Kotel Gap

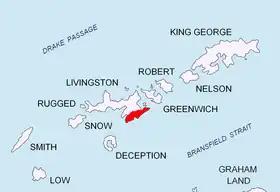
Location of Tangra Mountains on Livingston Island in the South Shetland Islands.

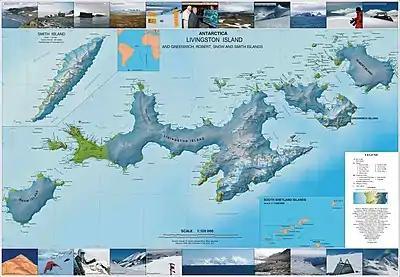
Topographic map of Livingston Island, Greenwich, Robert, Snow and Smith Islands.

Kotel Gap (Kotelska Sedlovina \'ko-tel-ska se-dlo-vi-'na\) is a saddle of elevation 660 m extending 1 km between Serdica Peak and Silistra Knoll in Levski Ridge, Tangra Mountains on Livingston Island in the South Shetland Islands, Antarctica. The saddle is part of the divide between the glacial catchments of Macy Glacier to the north and Boyana Glacier to the south. It was named after the Bulgarian town of Kotel.